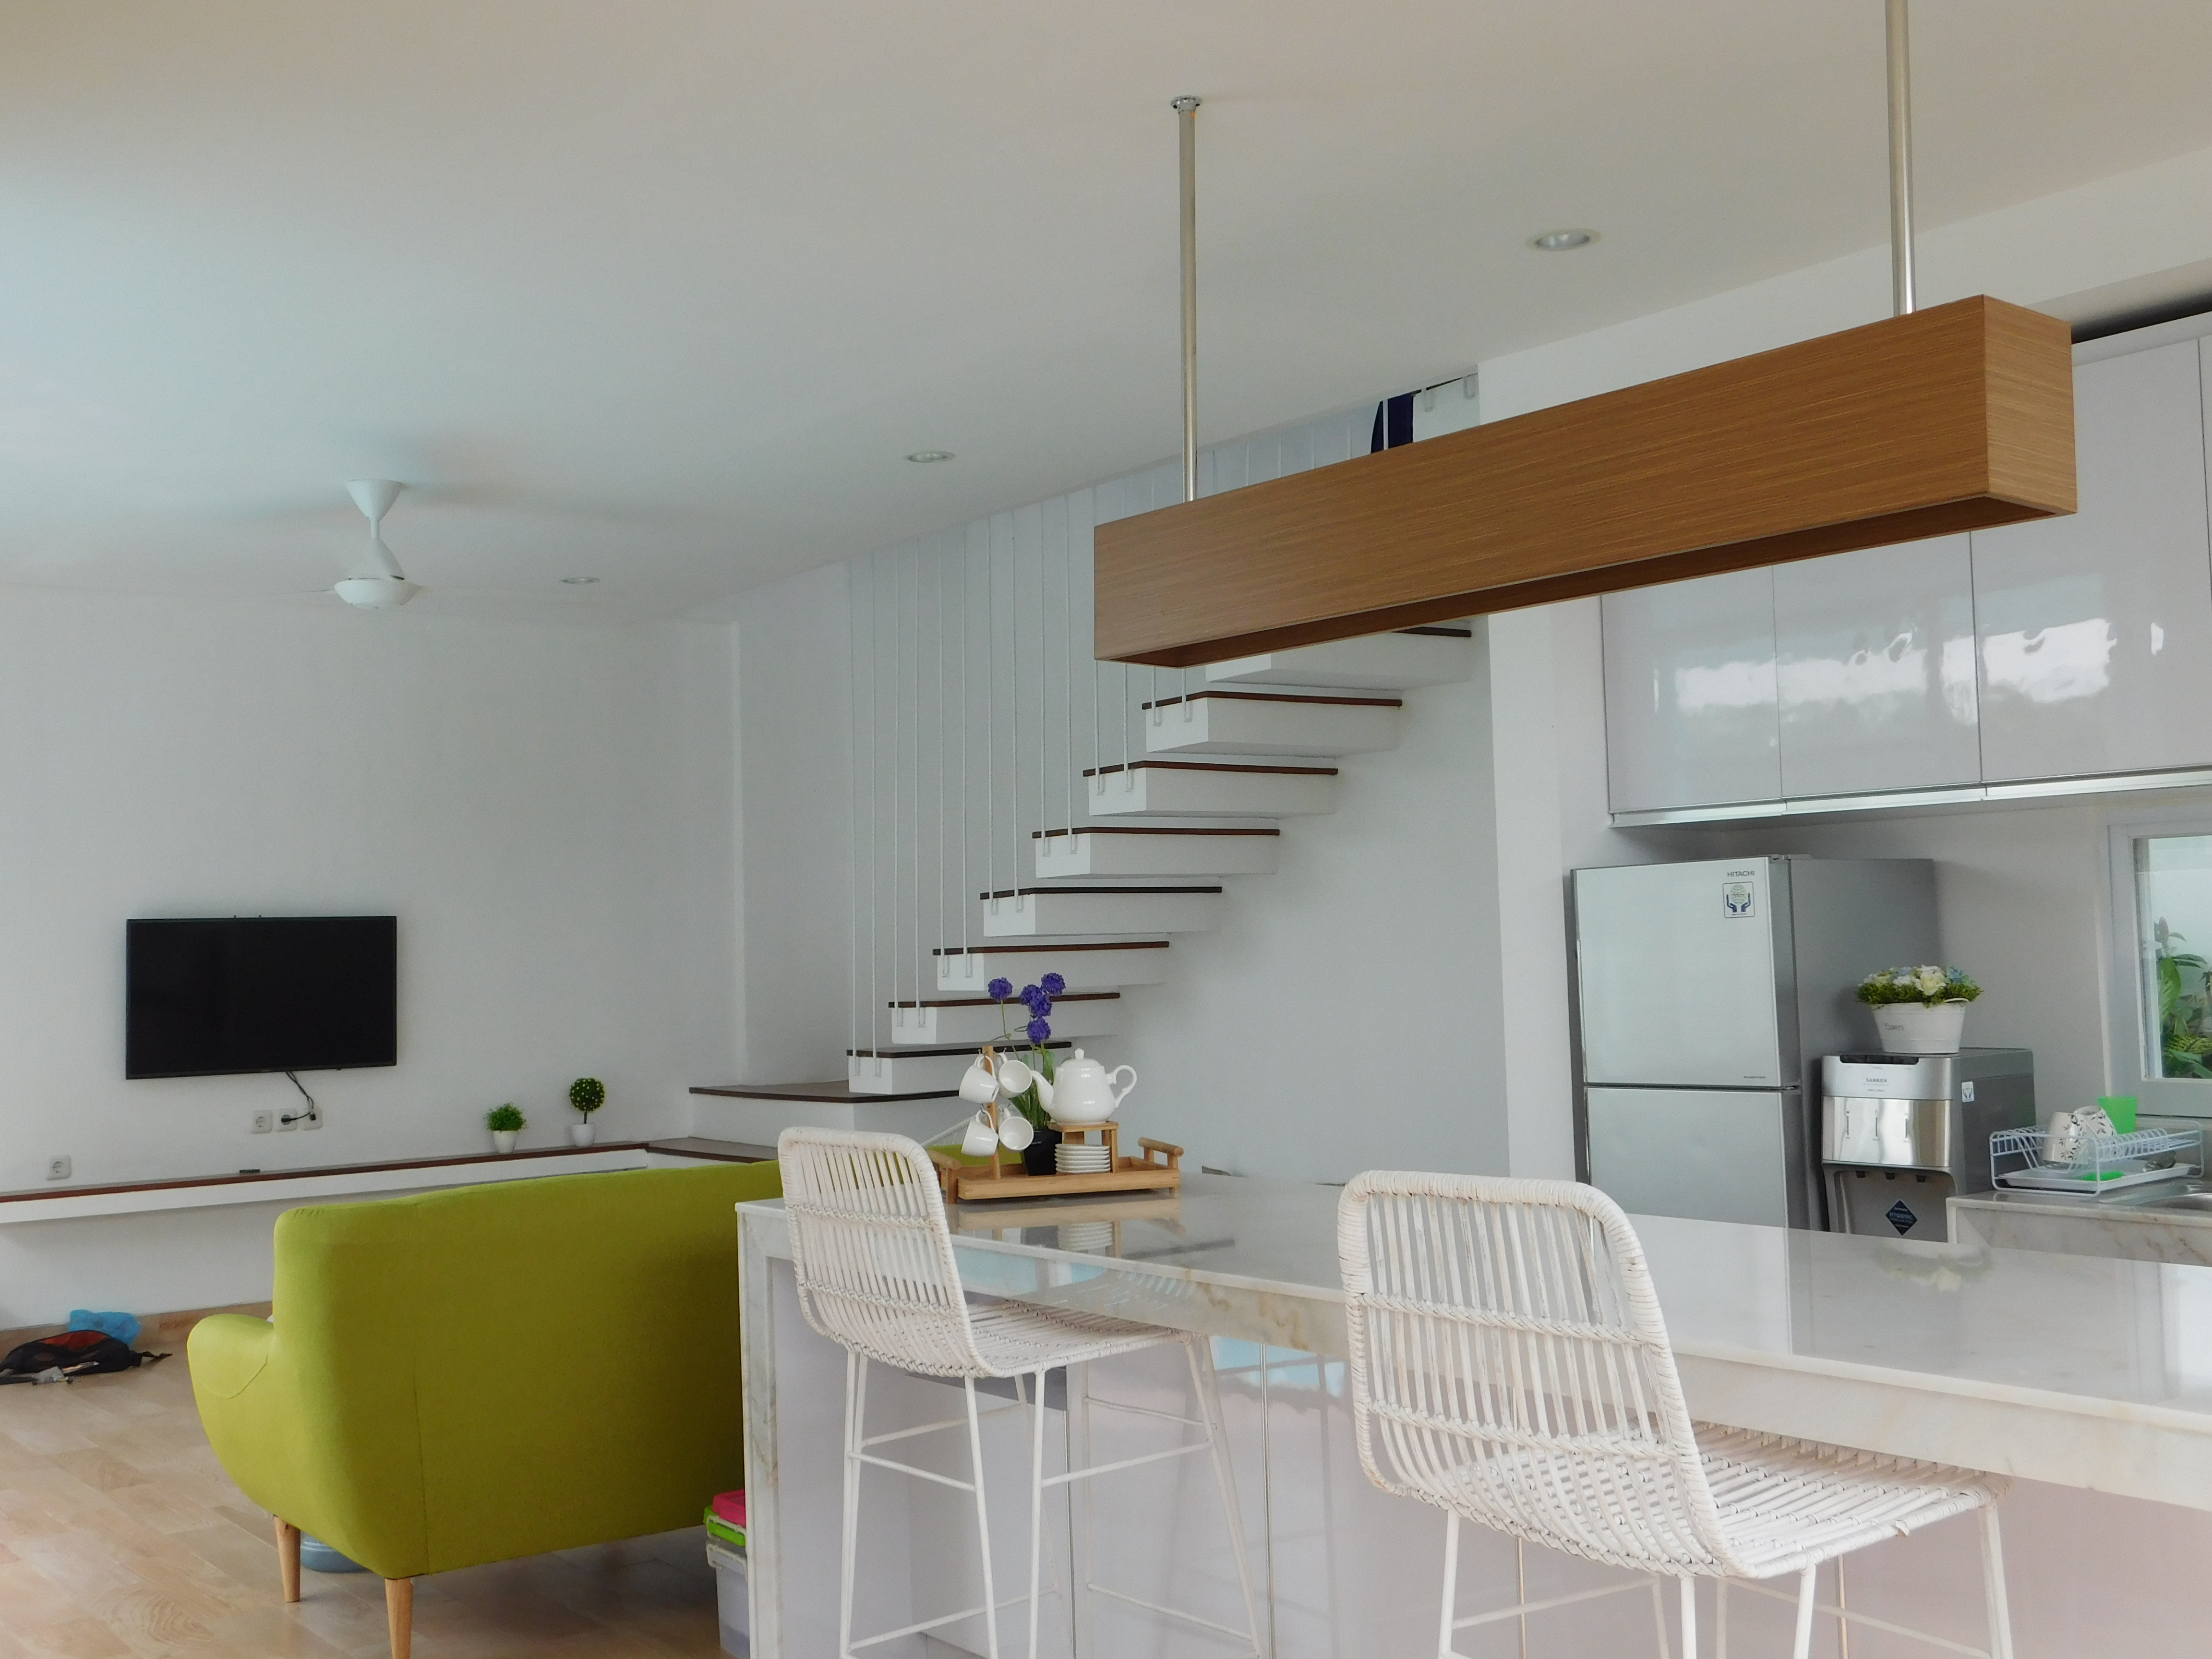
white, decoration, interior design, kitchen, room, furniture, ceiling, property, house, building, yellow, floor, wall, shelf, architecture, living room, home, table, dining room, Material property, daylighting, loft, real estate, countertop, flooring, wood, plywood, cabinetry, shelving, hardwood, stairs, apartment, beige, light fixture, window